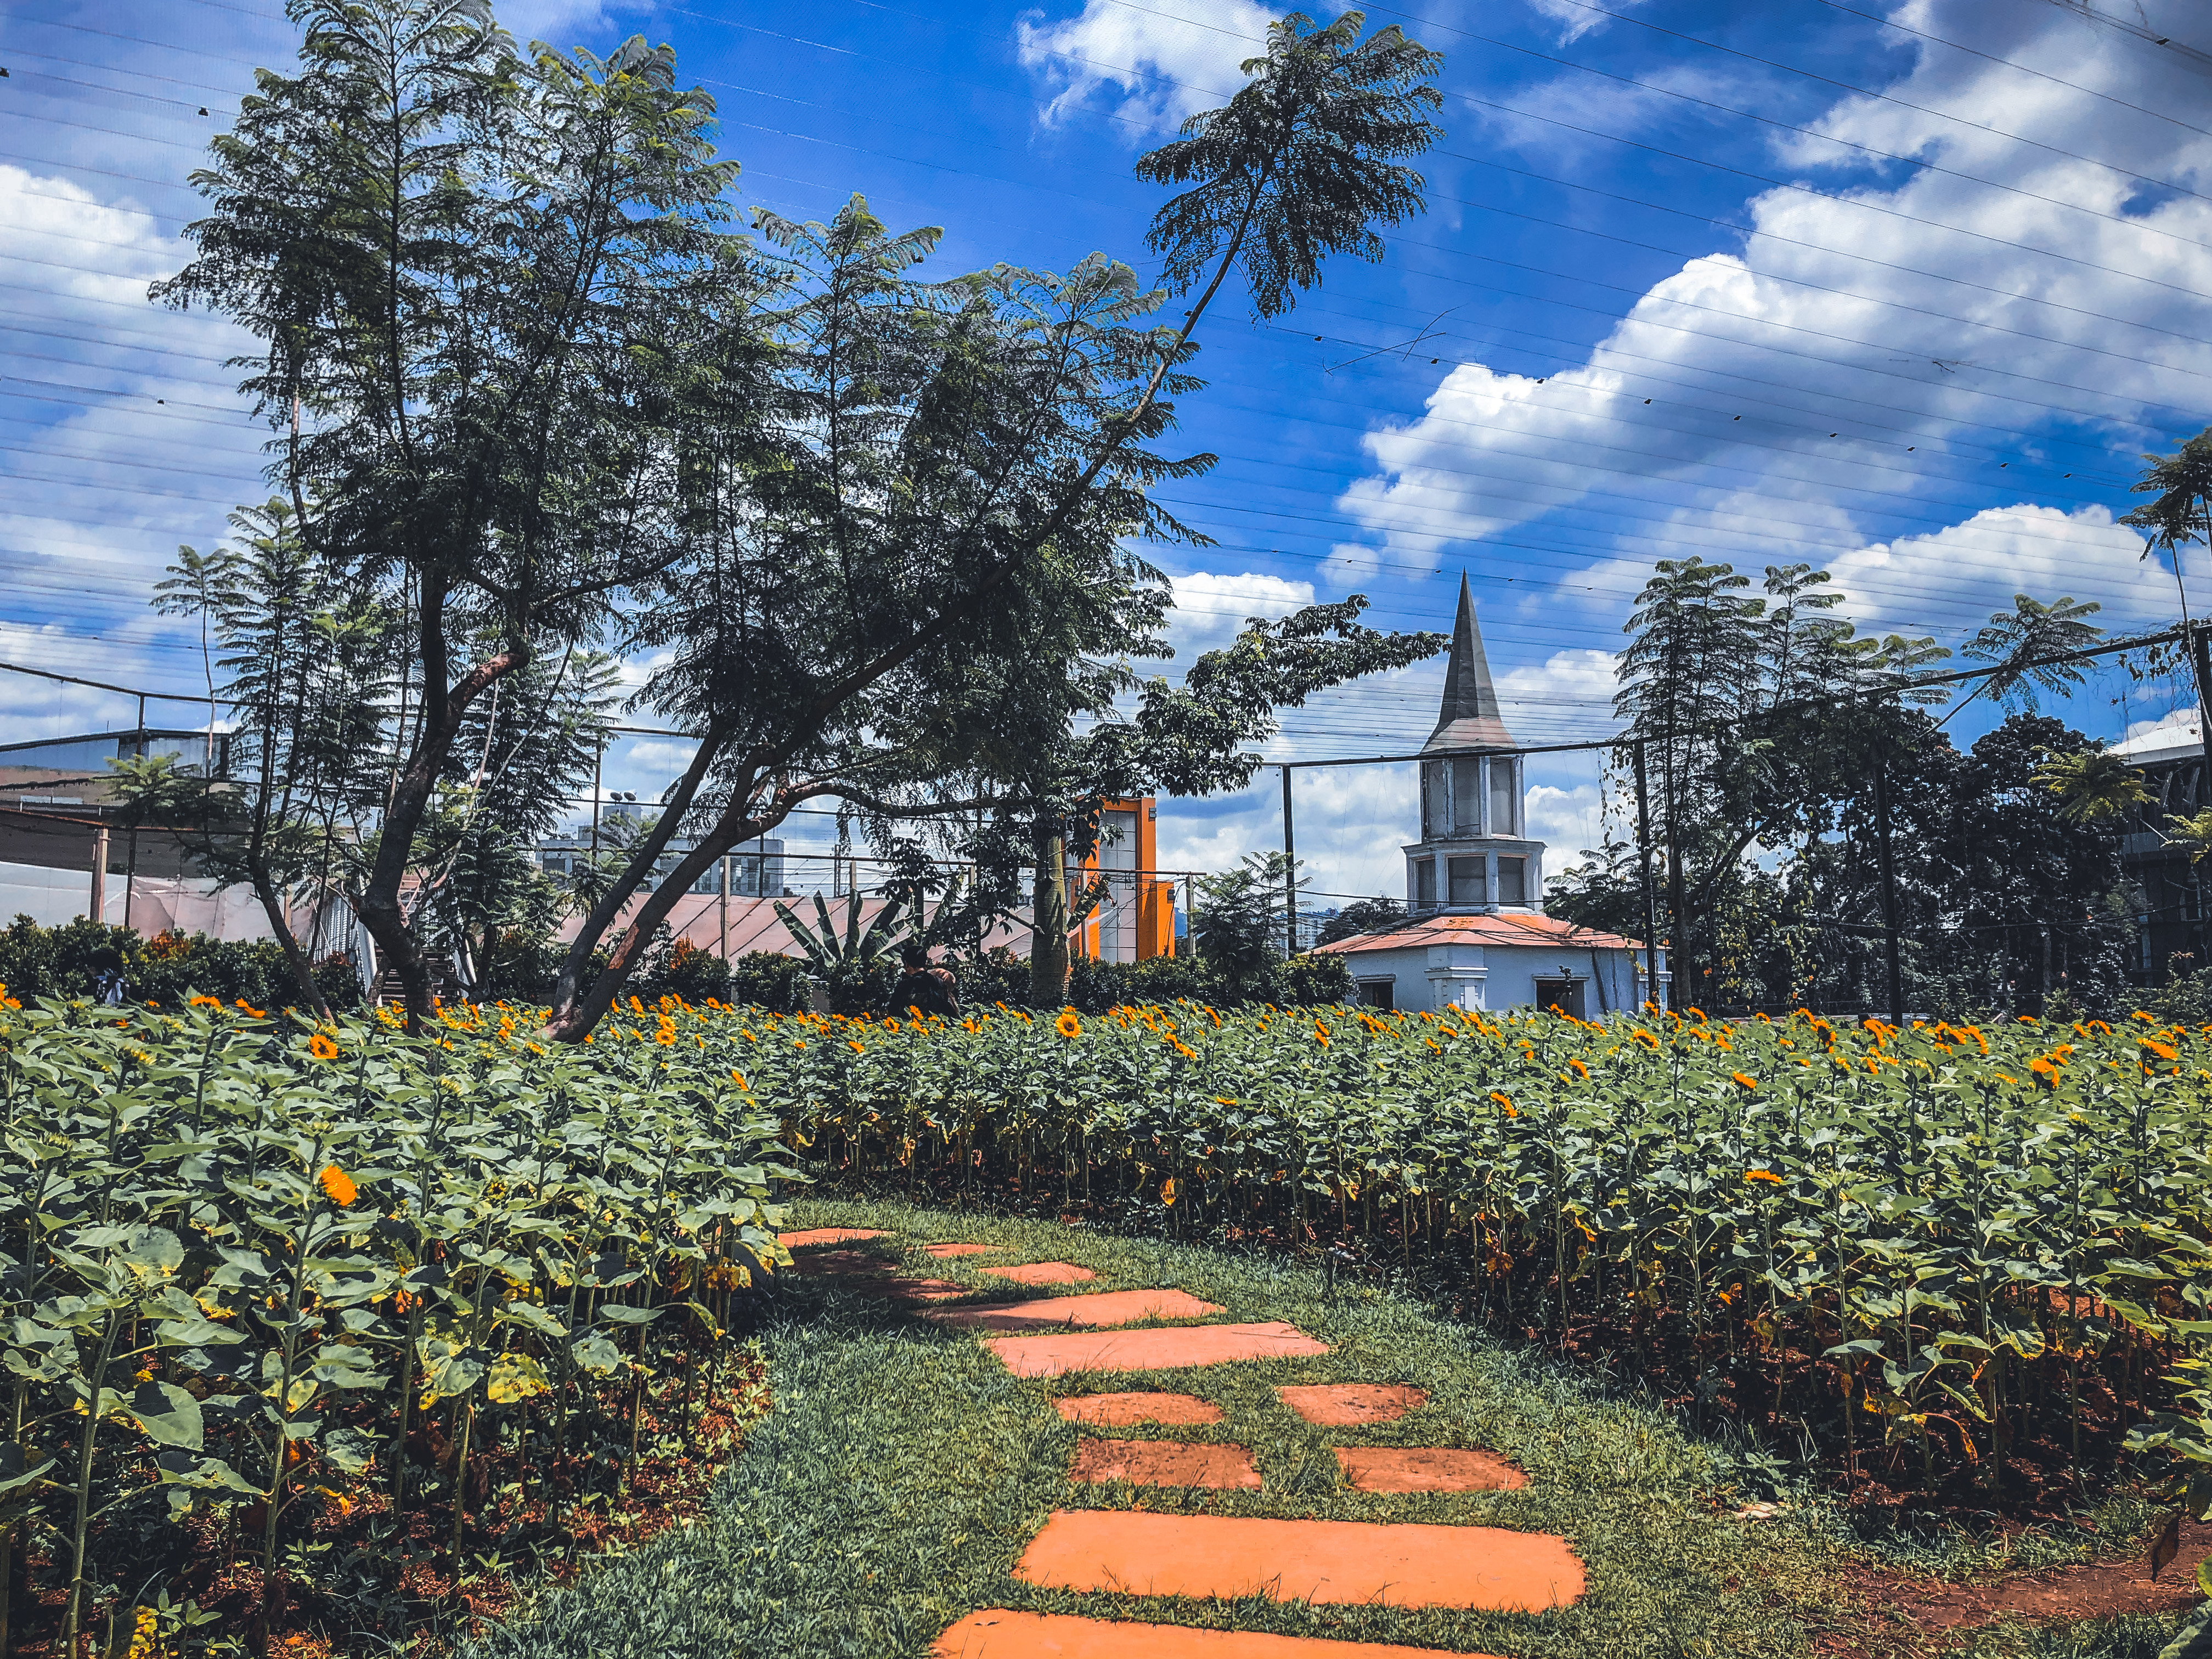
sky, garden, tree, property, spring, botanical garden, botany, plant, grass, public space, cloud, architecture, flower, real estate, landscape, leaf, walkway, house, landscaping, shrub, summer, wildflower, home, rural area, residential area, park, city, estate, vacation, autumn, lawn, building, perennial plant, tourism